City Hall station (BMT Broadway Line)

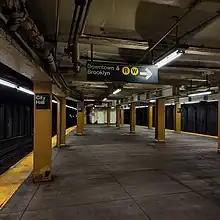
The south end of the platform

There are two tracks and a very wide island platform. The northbound track is located under City Hall Park, while the southbound track is under the east side of Broadway.